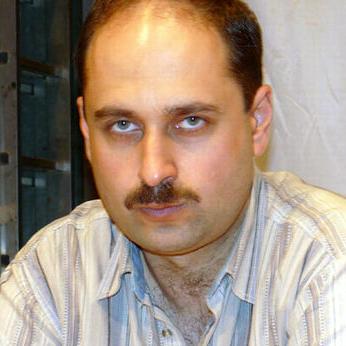
Age: 35